Language policies of Canada's provinces and territories

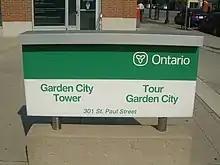
A bilingual sign for the Ministry of Transportation of Ontario building in St. Catharines. Provincial services may be accessed in French or English in designated areas under the "French Language Services Act".

Ontario has a regionalized language policy, where part of the province is English-only and other areas are bilingual. Province-wide services (such as websites and toll-free telephone numbers) are provided in both English and French. However individuals only have a "right" to French-language services in certain designated regions of the province under the "French Language Services Act" (1986). There are 26 regions so designated. These are: areas with 10% or more Francophones; urban centres with 5,000 or more Francophones; and areas previously designated by the Government of Ontario between 1978 and 1985. Notably this includes Toronto, the provincial capital and Canada's largest municipality (although not all of the regional municipalities of the GTA are included), and the National Capital Region including Ottawa, as well as many other cities, counties, districts, townships, and towns. For the purposes of the policy, the definition of a "Francophone" was broadened in 2009. Previously it included only mother-tongue speakers, however it now includes allophones (people whose first language is neither French or English) who "have particular knowledge of French as an official language and use French at home, including many recent immigrants to Ontario for whom French is the language of integration".